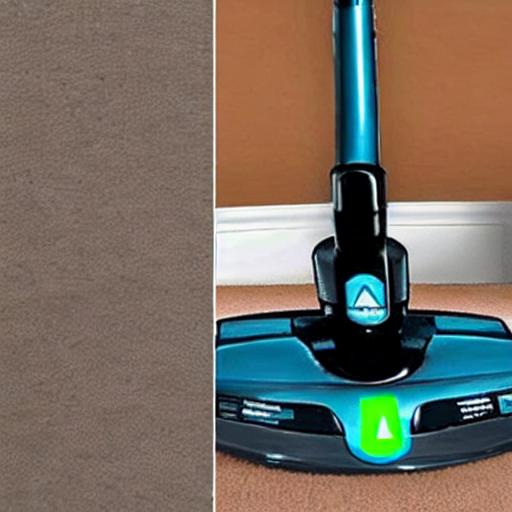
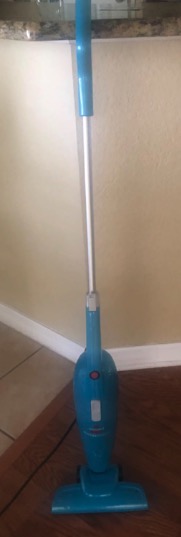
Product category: items_vacuum
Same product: no